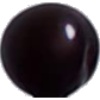
Label: cherry_wax_black